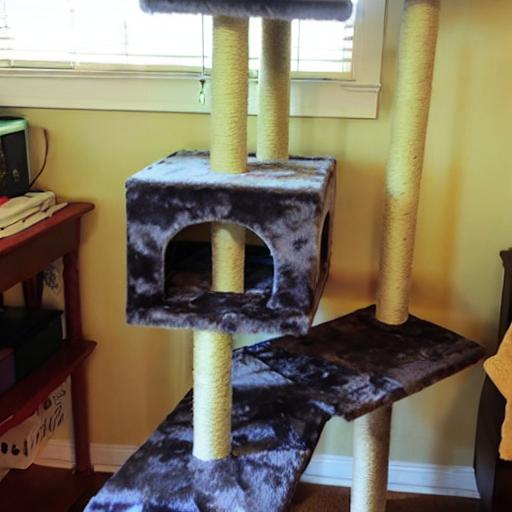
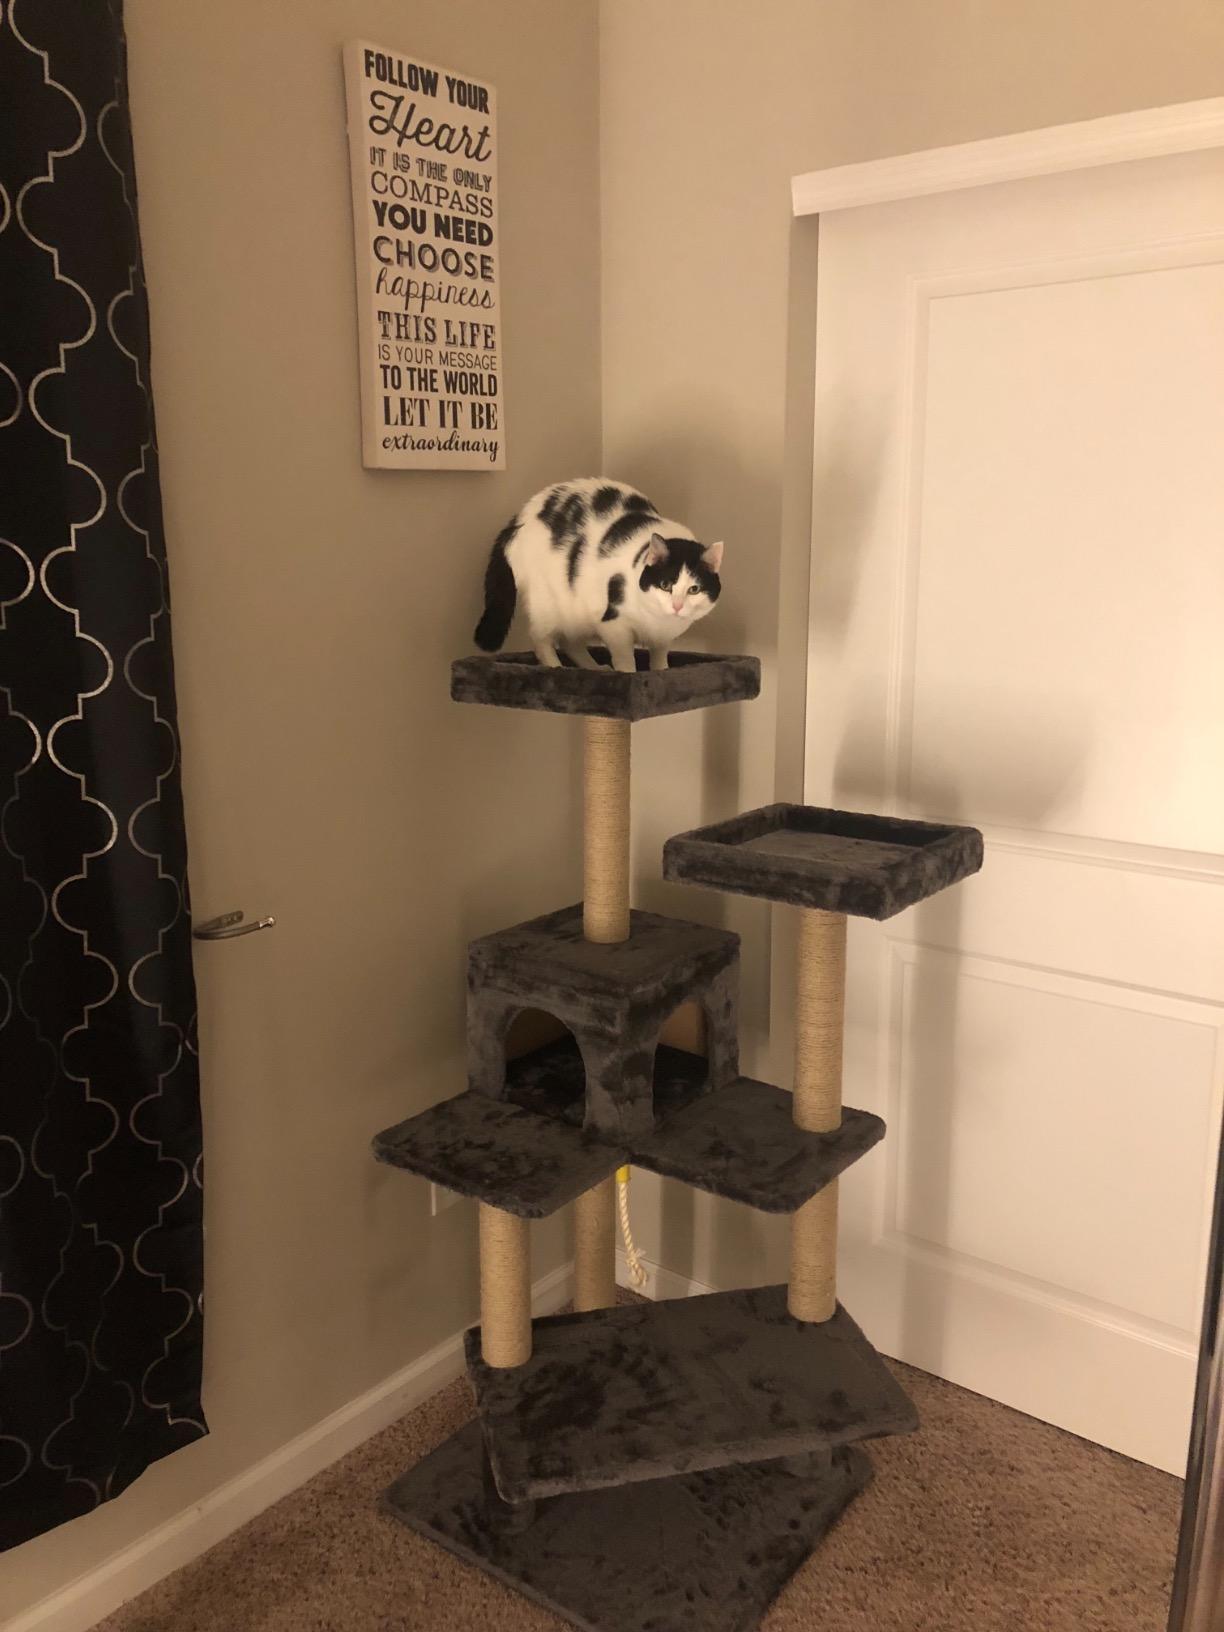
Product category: items_cat tree
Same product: no